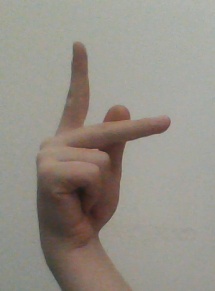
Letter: dha